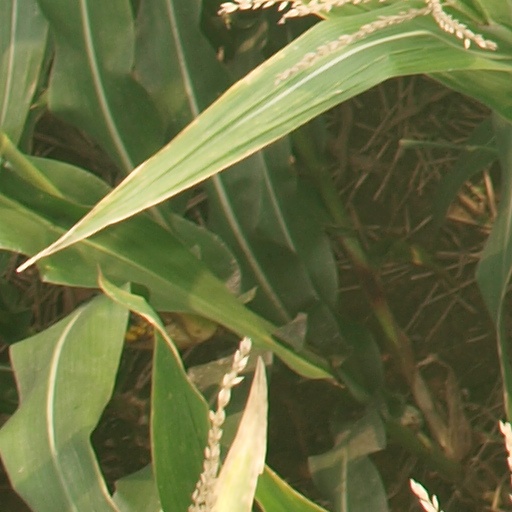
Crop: maize; corn